Fistball

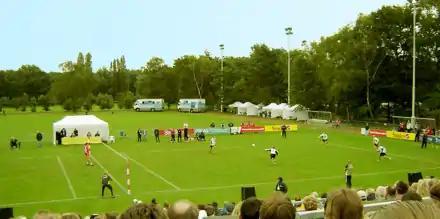
A fistball team defends

Fistball is a team sport in which two teams compete against each other on two half-fields, similar to volleyball. They are separated by a center line and a net stretched between two posts up to two meters in height. If the net or posts are touched by either a player or the ball during play, this is considered an error.